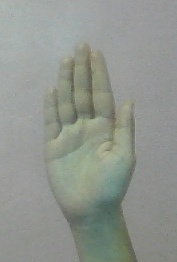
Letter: seen